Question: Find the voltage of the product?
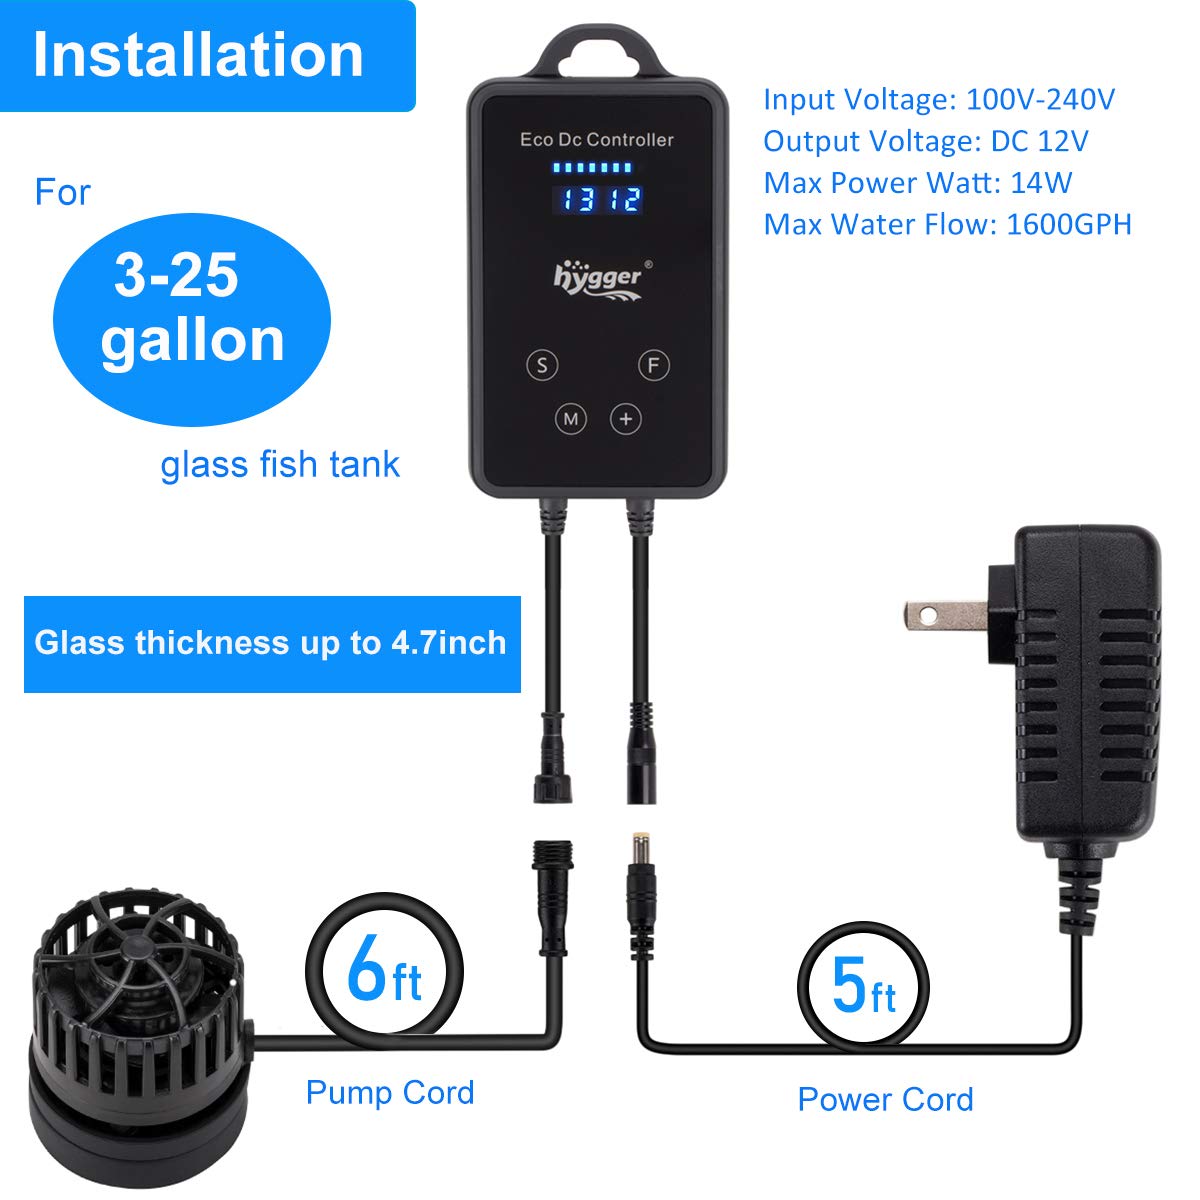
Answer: [100.0, 240.0] volt